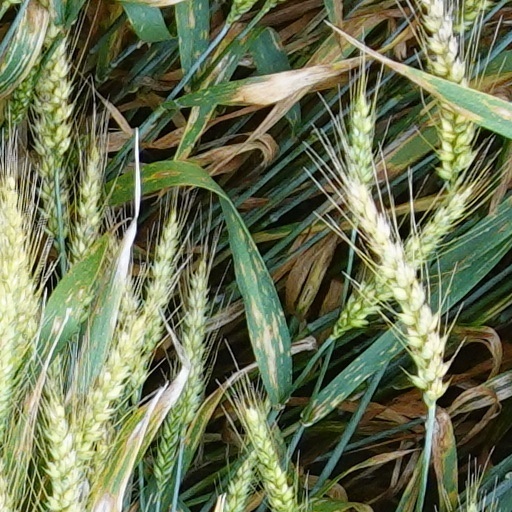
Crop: wheat